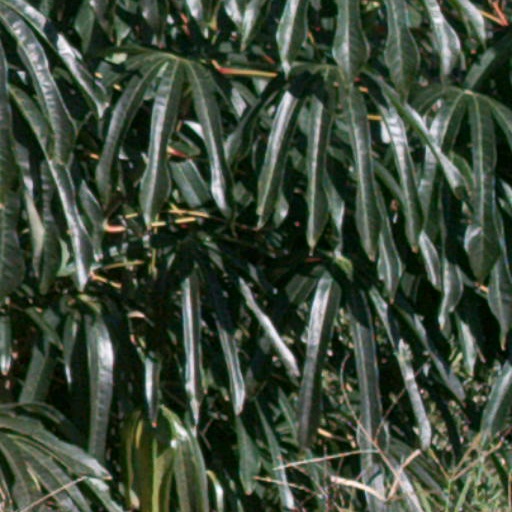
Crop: cassava